Christian Ruben

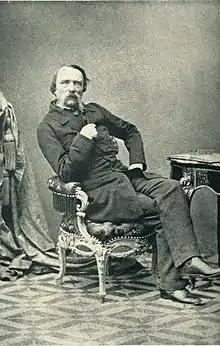

Born in Trier, Ruben studied in Düsseldorf under Peter von Cornelius from 1823, and in 1826 settled in Munich, where he worked on the designs for the new stained glass windows for the Regensburg Cathedral and for a church in Auer. In 1836 he worked on designs for the decoration of Hohenschwangau Castle, and produced oil paintings as well. In 1841 he was appointed director at the Academy of Fine Arts in Prague, where he decorated the belvedere with wall paintings. He also painted a hall for the Prince of Salm and three altarpieces for the church in Turnau (modern-day Turnov, Czech Republic). From 1852 to 1872 he was director at the Academy of Fine Arts Vienna, where he died in 1875. One of his sons, Franz Ruben, was also a painter.